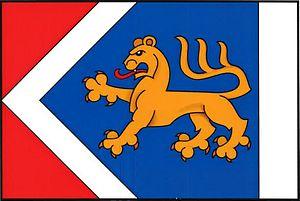
Bradlec est une commune du district de Mladá Boleslav, dans la région de Bohême-Centrale, en Tchéquie. Sa population s'élevait à 1 356 habitants en 2020.